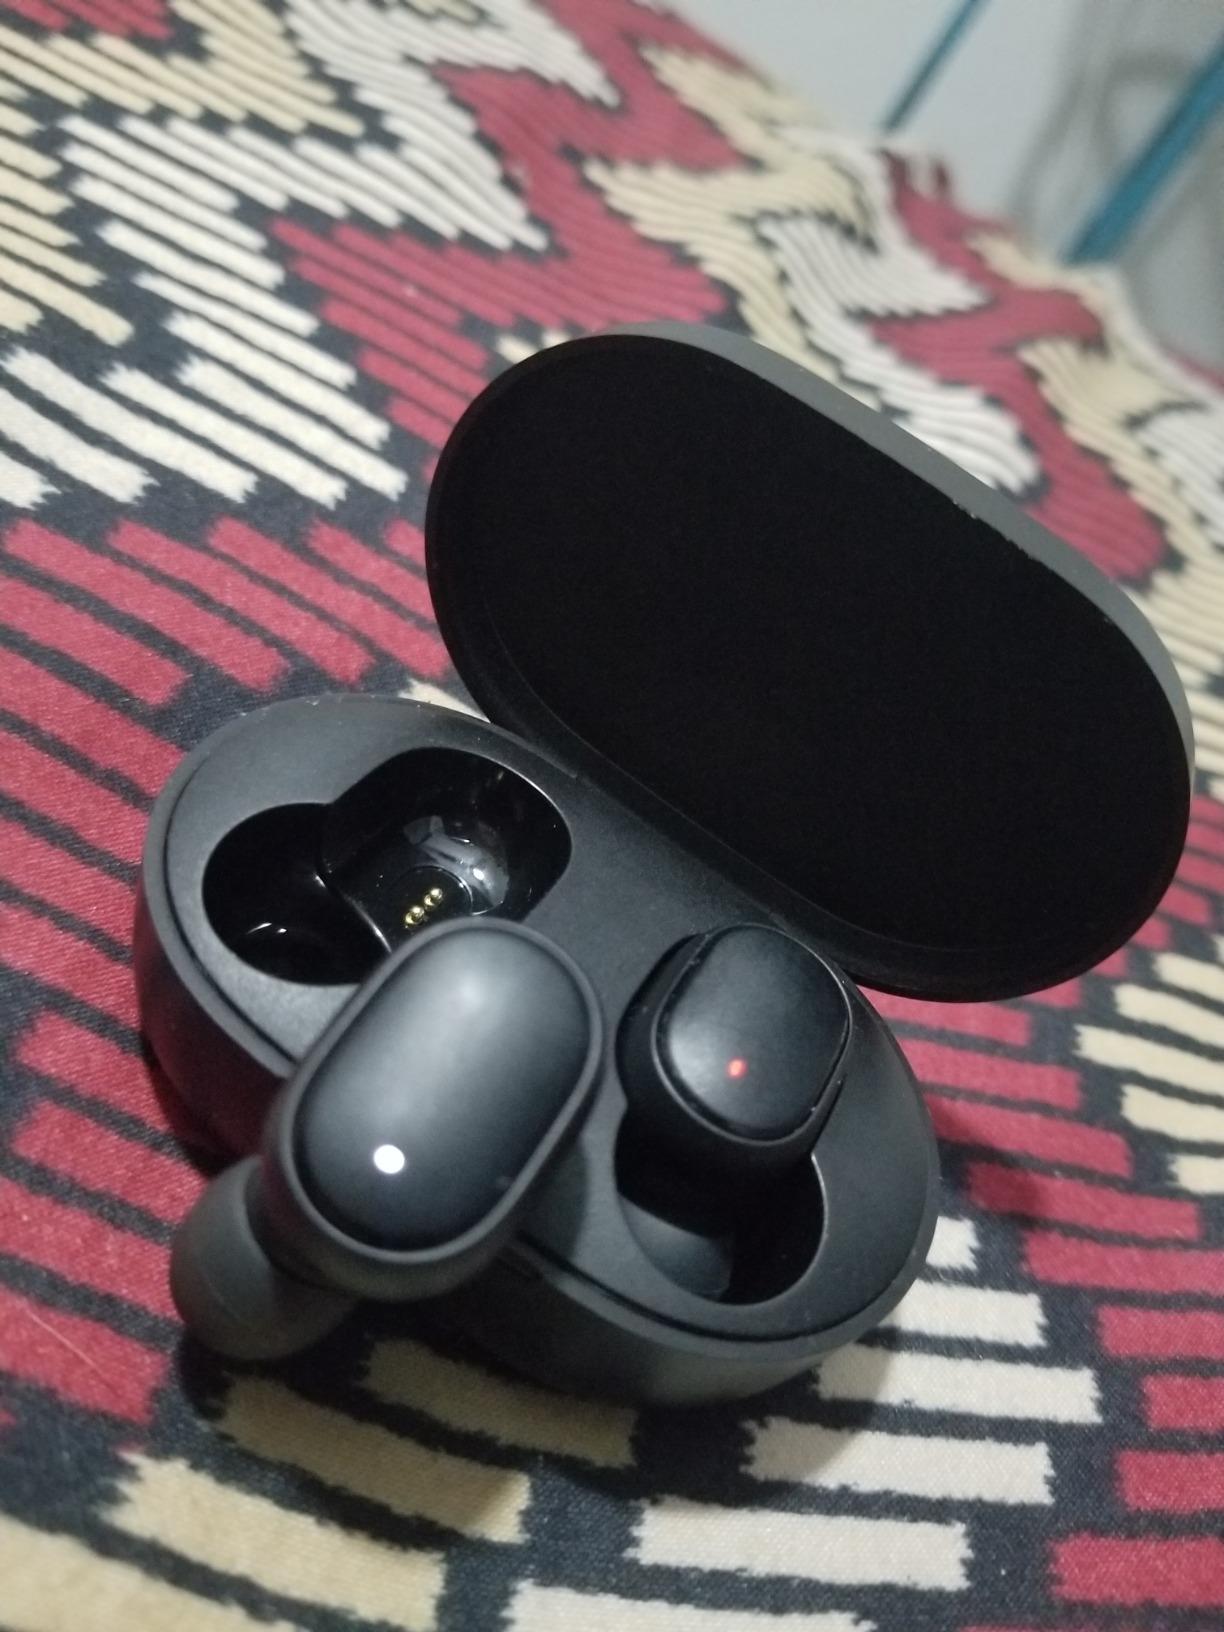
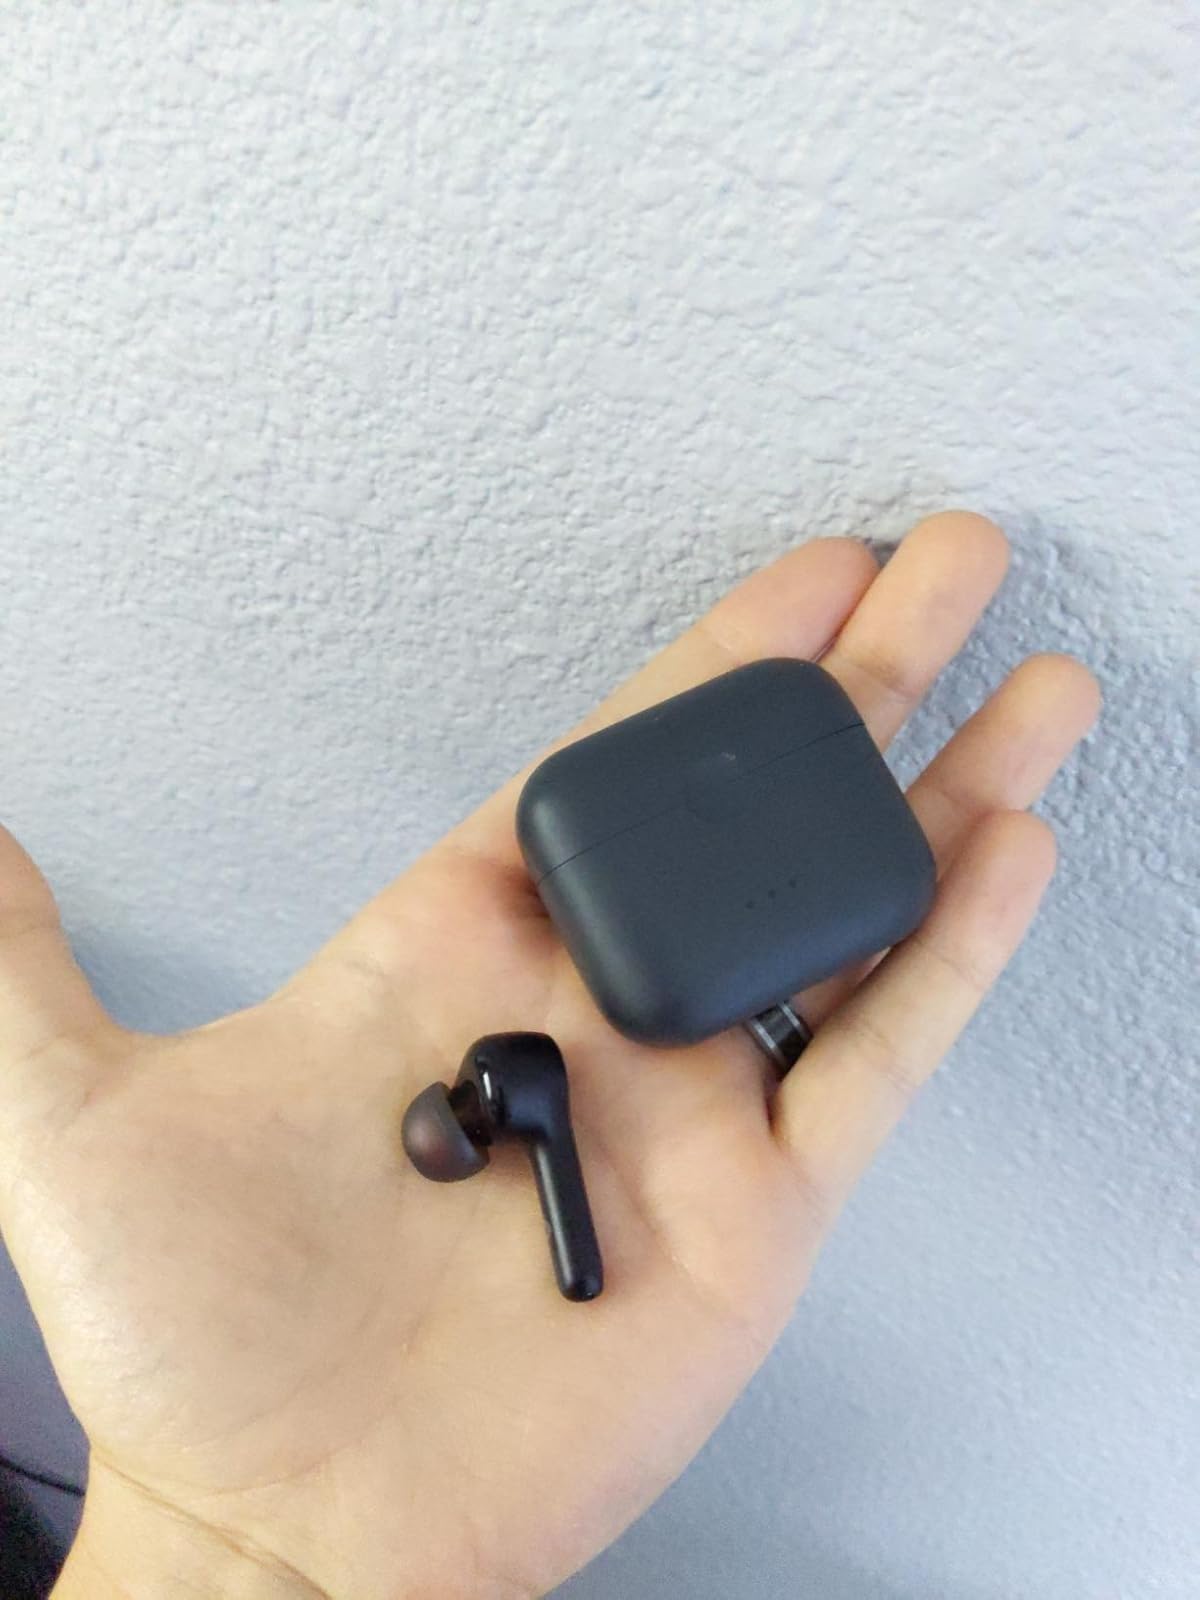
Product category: earbuds
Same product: no